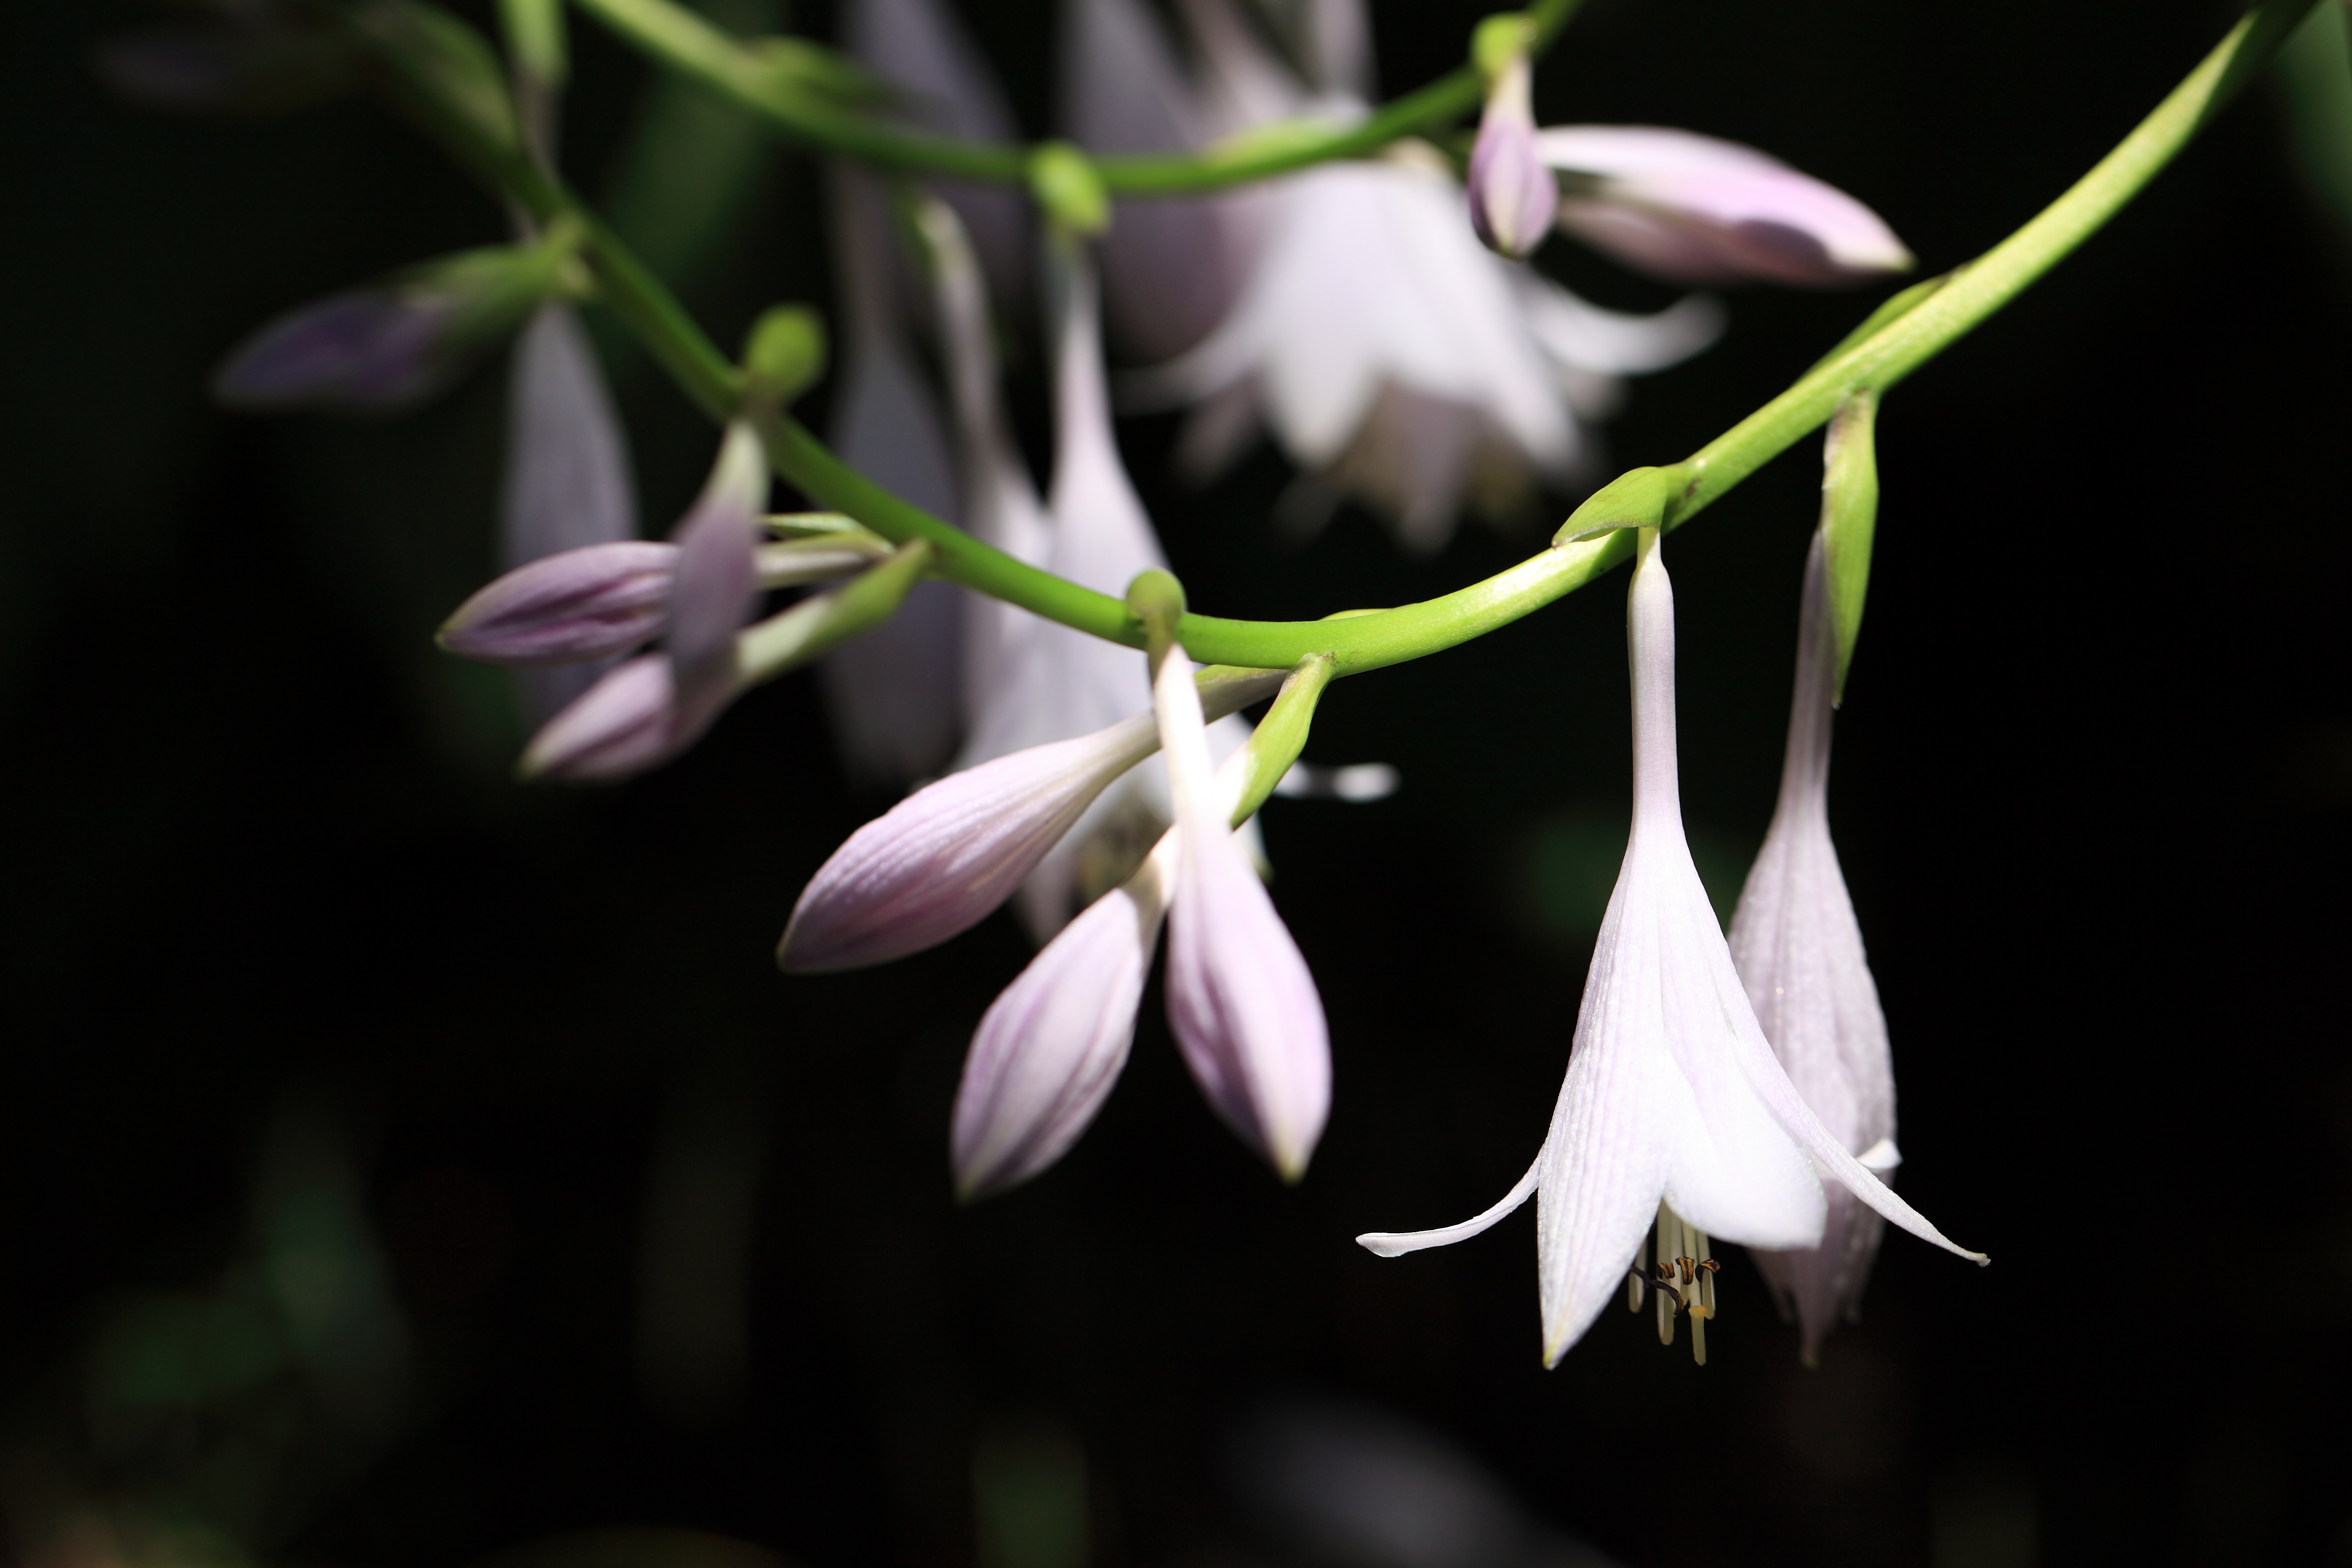
blossom, plant, flower, petal, high, botany, flora, wildflower, 5d, hires, markii, hi, res, resolution, saitama, kawaguchi, macro photography, flowering plant, dendrobium, plant stem, land plant, fawn lily